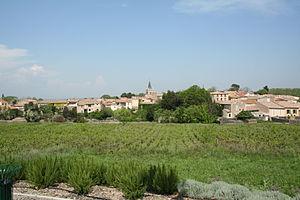
Nizas (Hérault) - vue générale.
Nizas est une commune française située dans le département de l'Hérault en région Occitanie.